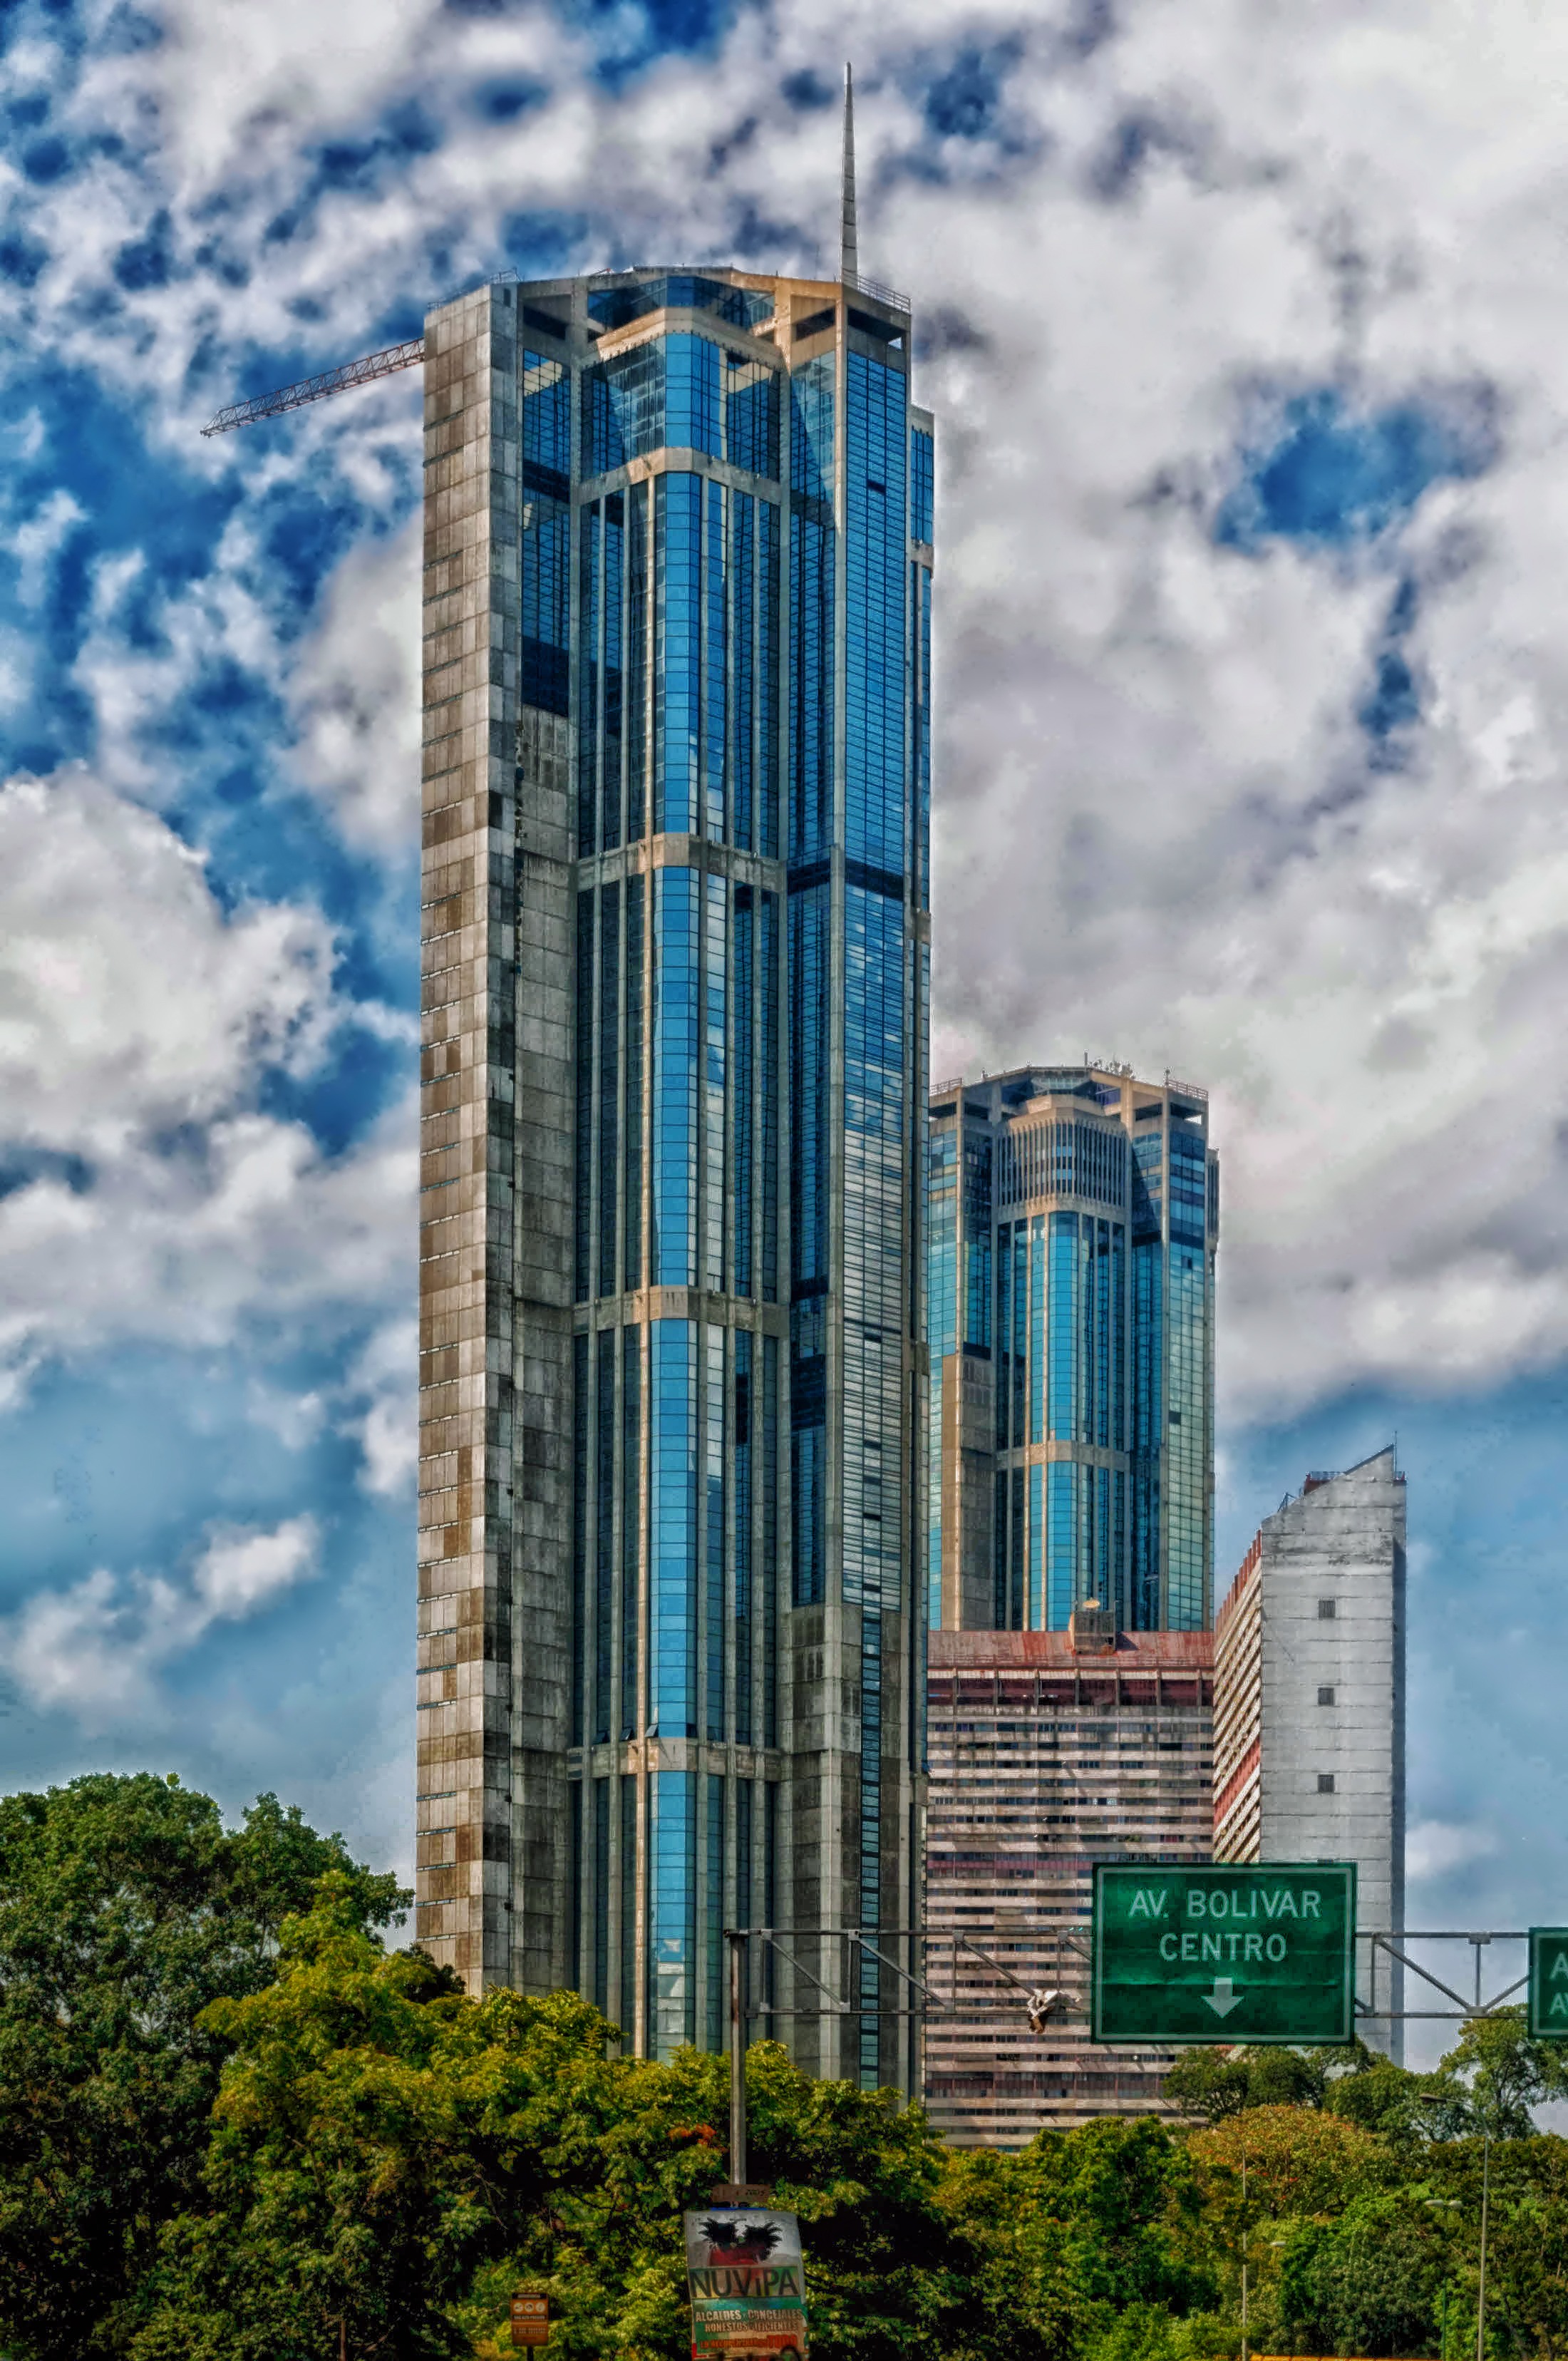
architecture, sky, skyline, building, city, skyscraper, urban, cityscape, downtown, tower, landmark, facade, blue, tower block, caracas, hdr, clouds, skyscrapers, buildings, venezuela, metropolis, cities, urban area, residential area, metropolitan area